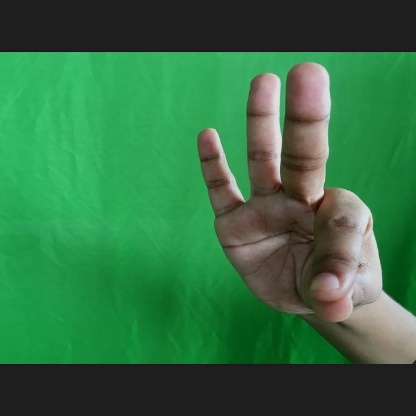
Mudra: Hamsasyam